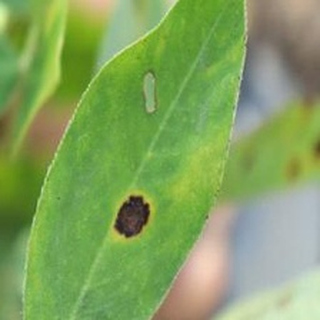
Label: groundnut_late_leaf_spot